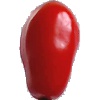
Label: Tomato 2